History of Maharashtra

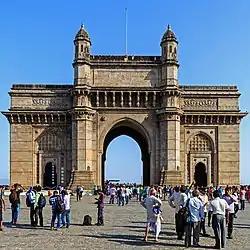
Gateway of India, built in the early 20th century in the Indo-Saracenic style of architecture, which combines British, Indo-Islamic and Hindu temple architectural styles.

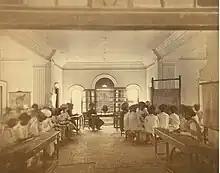
Lesson in progress in a classroom at a Nagpur Government Boys School in 1870 during the British Raj

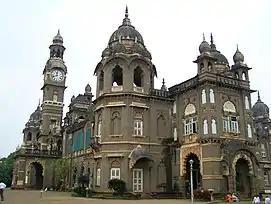
New Palace, Kolhapur

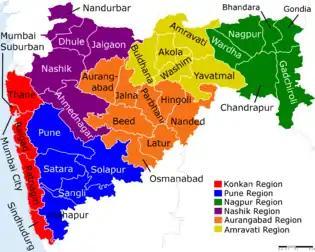
Present-day state of Maharashtra

During much of the 18th century, the Peshwas, belonging to the (Bhat) Deshmukh Maratha Chitpavan Brahmin family, controlled the Maratha army and later became the hereditary heads of the Maratha Empire from 1749 to 1818. During their reign, the Maratha empire reached its zenith in 1760, dominating most of the Indian subcontinent. Bajirao I, the most prominent Peshwa (general), was 20 years old at the time of his appointment as Peshwa in 1720. For his campaigns in North India, he actively promoted young leaders of his own age such as Ranoji Shinde, Malharrao Holkar, the Puar brothers, and Pilaji Gaekwad.These leaders also did not come from the traditional aristocratic families of Maharashtra. All the young leaders chosen by Bajirao I or their descendants later became rulers in their own right during the Maratha Confederacy era. Historian K.K. Datta argues that Bajirao I "may very well be regarded as the second founder of the Maratha Empire".